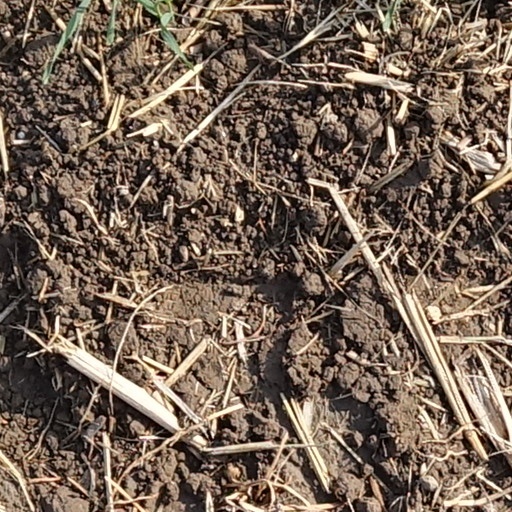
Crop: wheat